South Wigston

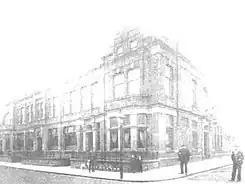
The Duke of Clarence Hotel (c.1903)

The Duke Of Clarence Hotel was on Blaby Road; this was very much the centre of South Wigston's social life for the first 50 years of the new township. The musical artist Gertie Gitana performed at the Clarence Ballroom, and one of its rooms was named after her.